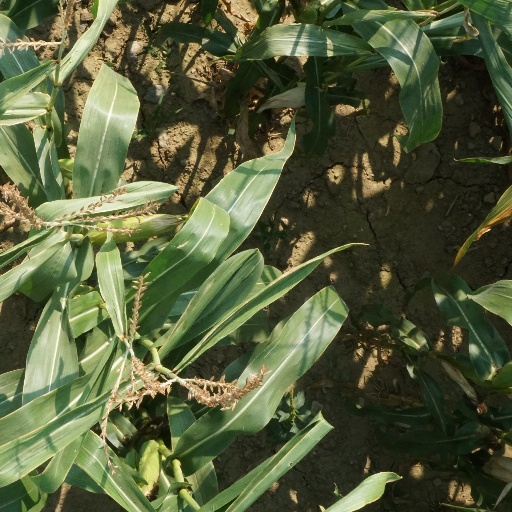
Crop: maize; corn